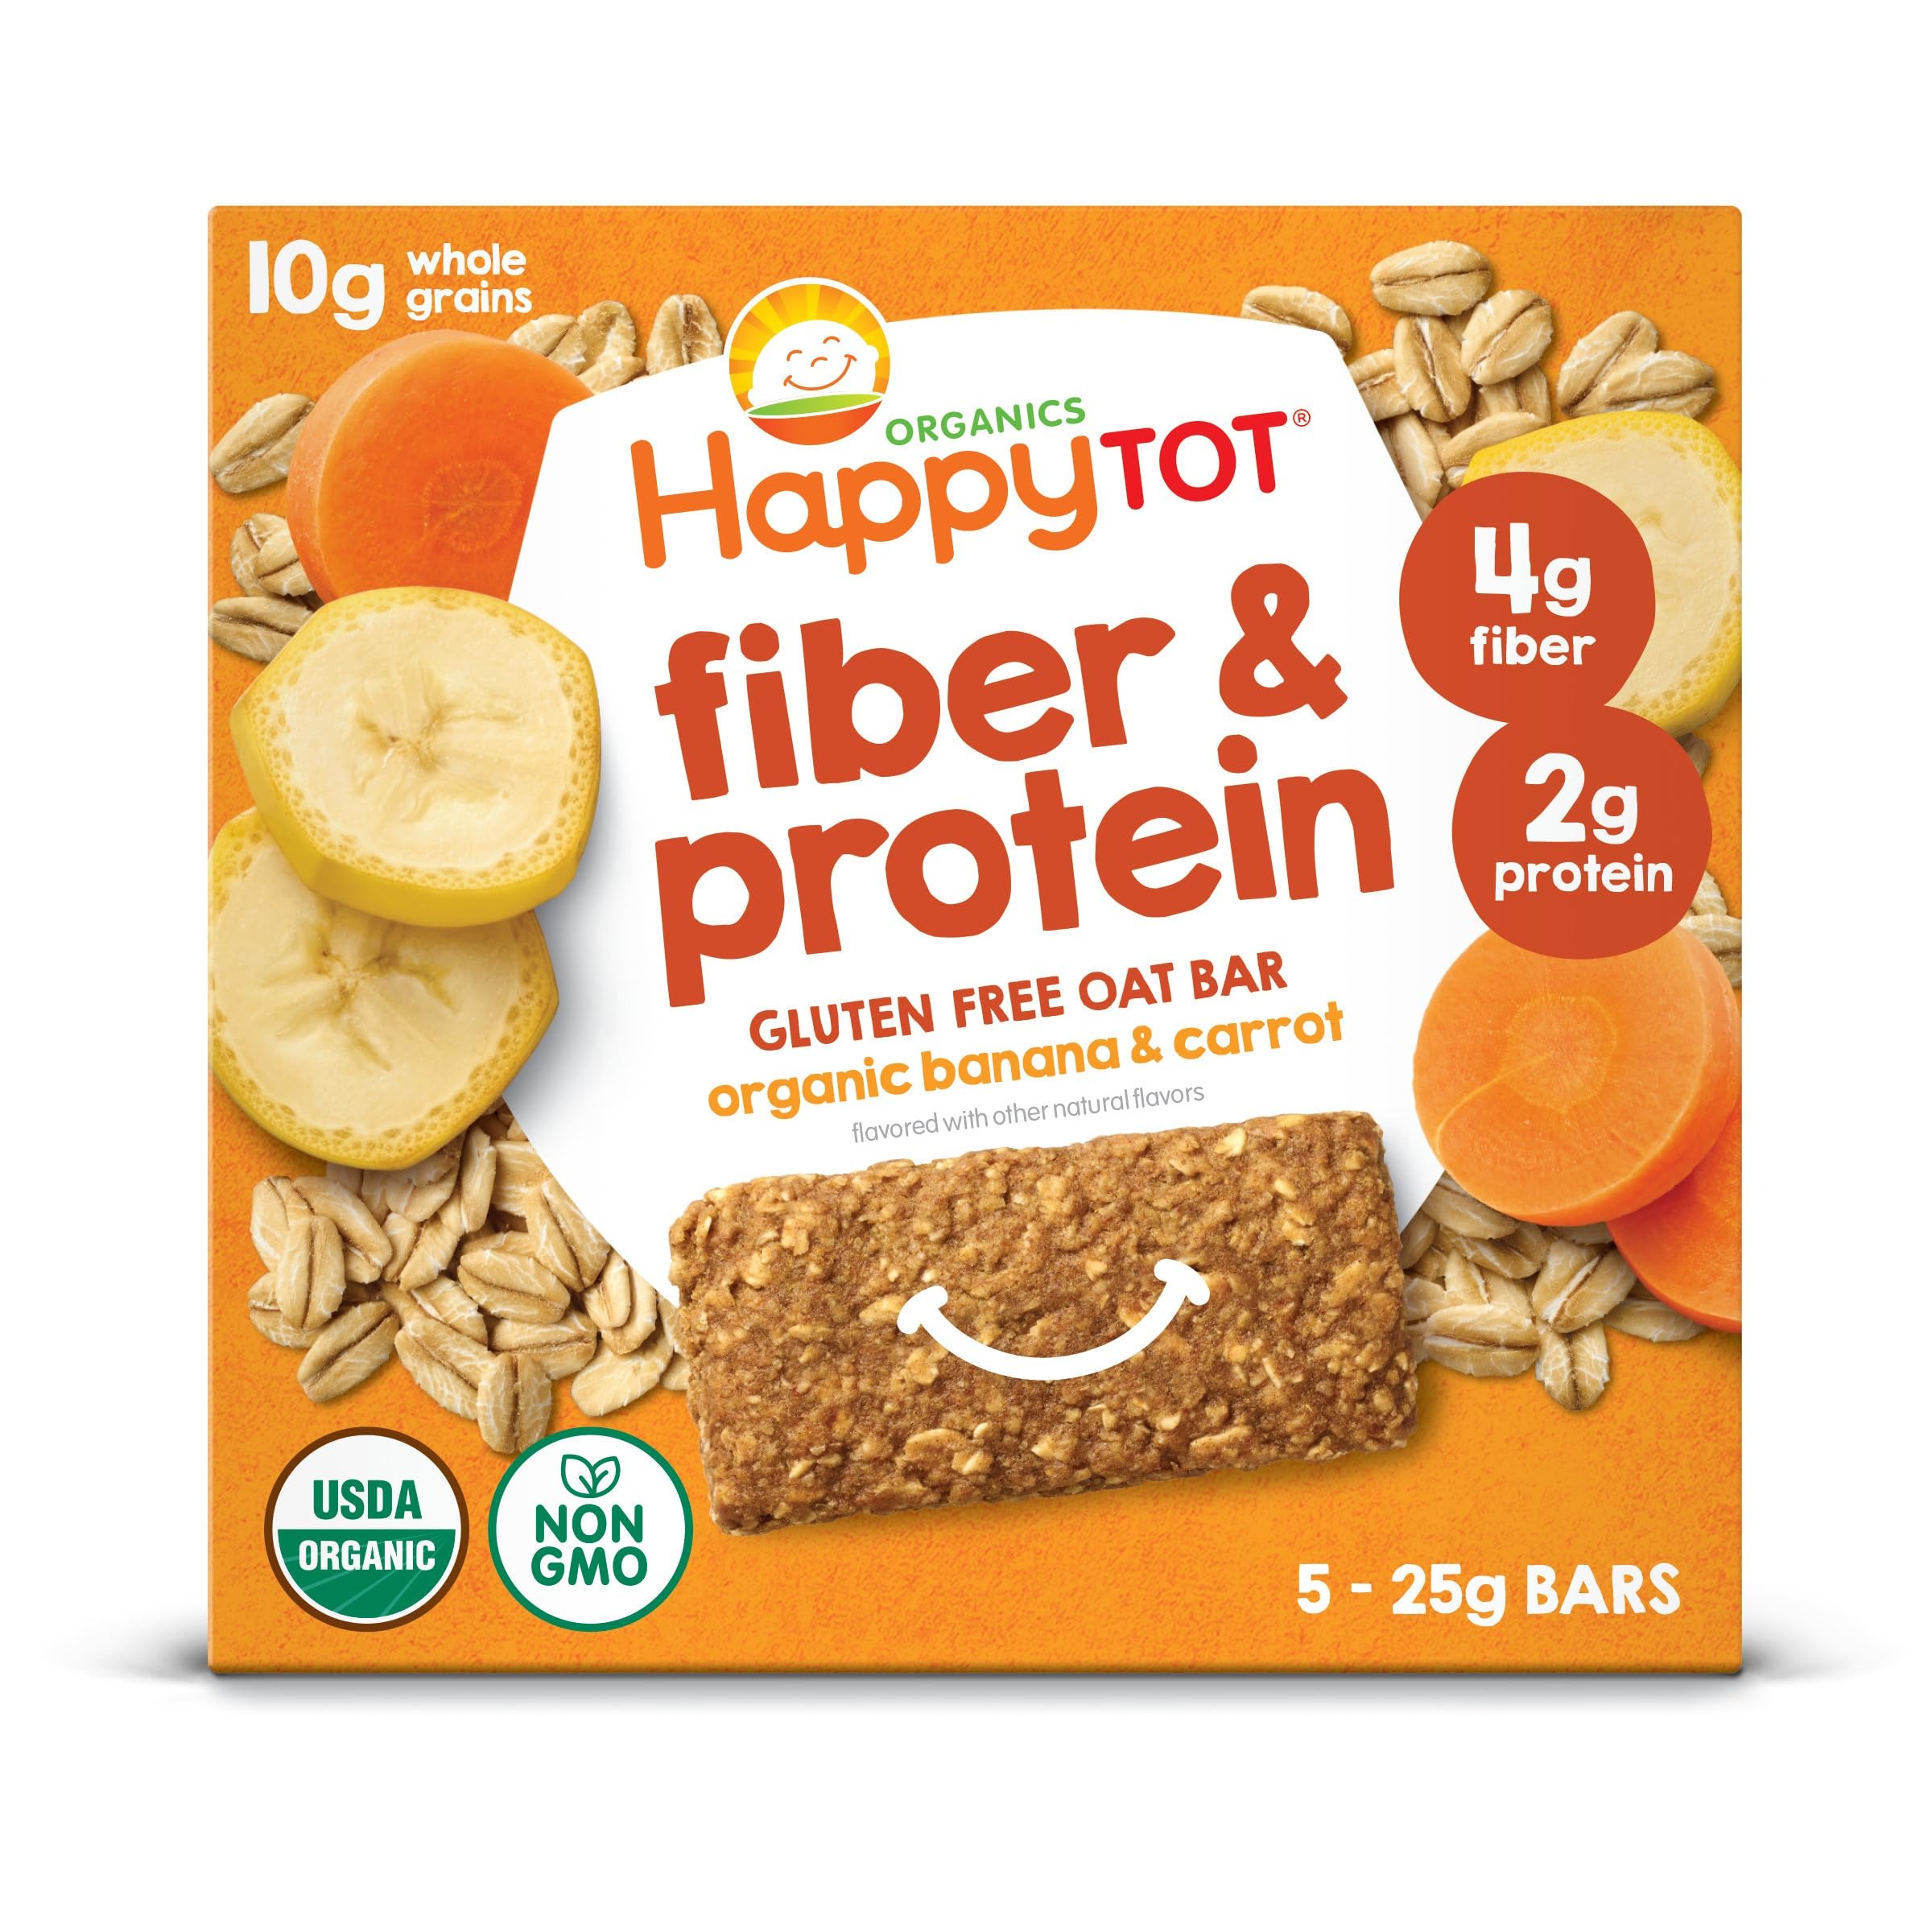
Item Name: Happy Tot Organics Fiber & Protein Soft-Baked Oat Bars Organic Toddler Snack Banana & Carrot, 0.88 Ounce Bars, 5 Count Box (Pack of 6)
Bullet Point 1: FIBER & PROTEIN BARS: Made to help support your toddler's growing body, this delicious chewy oat bar is made with organic organic fruit, veggies and whole grain oats. These bars deliver 4 grams of fiber, which helps keep your tot’s digestion regular, and 2 grams of protein, which helps keep their little bellies full. Organic toddler food that’s easy to grab on the go, for a tasty snack that’s a great size for little fingers.
Bullet Point 2: HAPPY TOT BARS: Got a picky eater? Happy Tot Fiber gluten free soft baked oat bars are a tasty snack with the nutrients they need Individually wrapped, they're easy to grab and go or pack as a preschool snack. For 2 years and up.
Bullet Point 3: HAPPY TOT: Our trusted, organic toddler pouches, snacks and mealtime solutions offer nutrition your little one needs like fiber, protein, veggies and more in a variety of flavors for every picky eater.
Bullet Point 4: OUR HAPPY PROMISE: All products are certified USDA organic and made with non-GMO ingredients grown without the use of toxic persistent pesticides
Bullet Point 5: HAPPY FAMILY ORGANICS: We are on a mission to change the trajectory of children's health through nutrition. We provide age and stage appropriate premium organic food products for babies and tots
Value: 6.0
Unit: Count

Price: 3.5